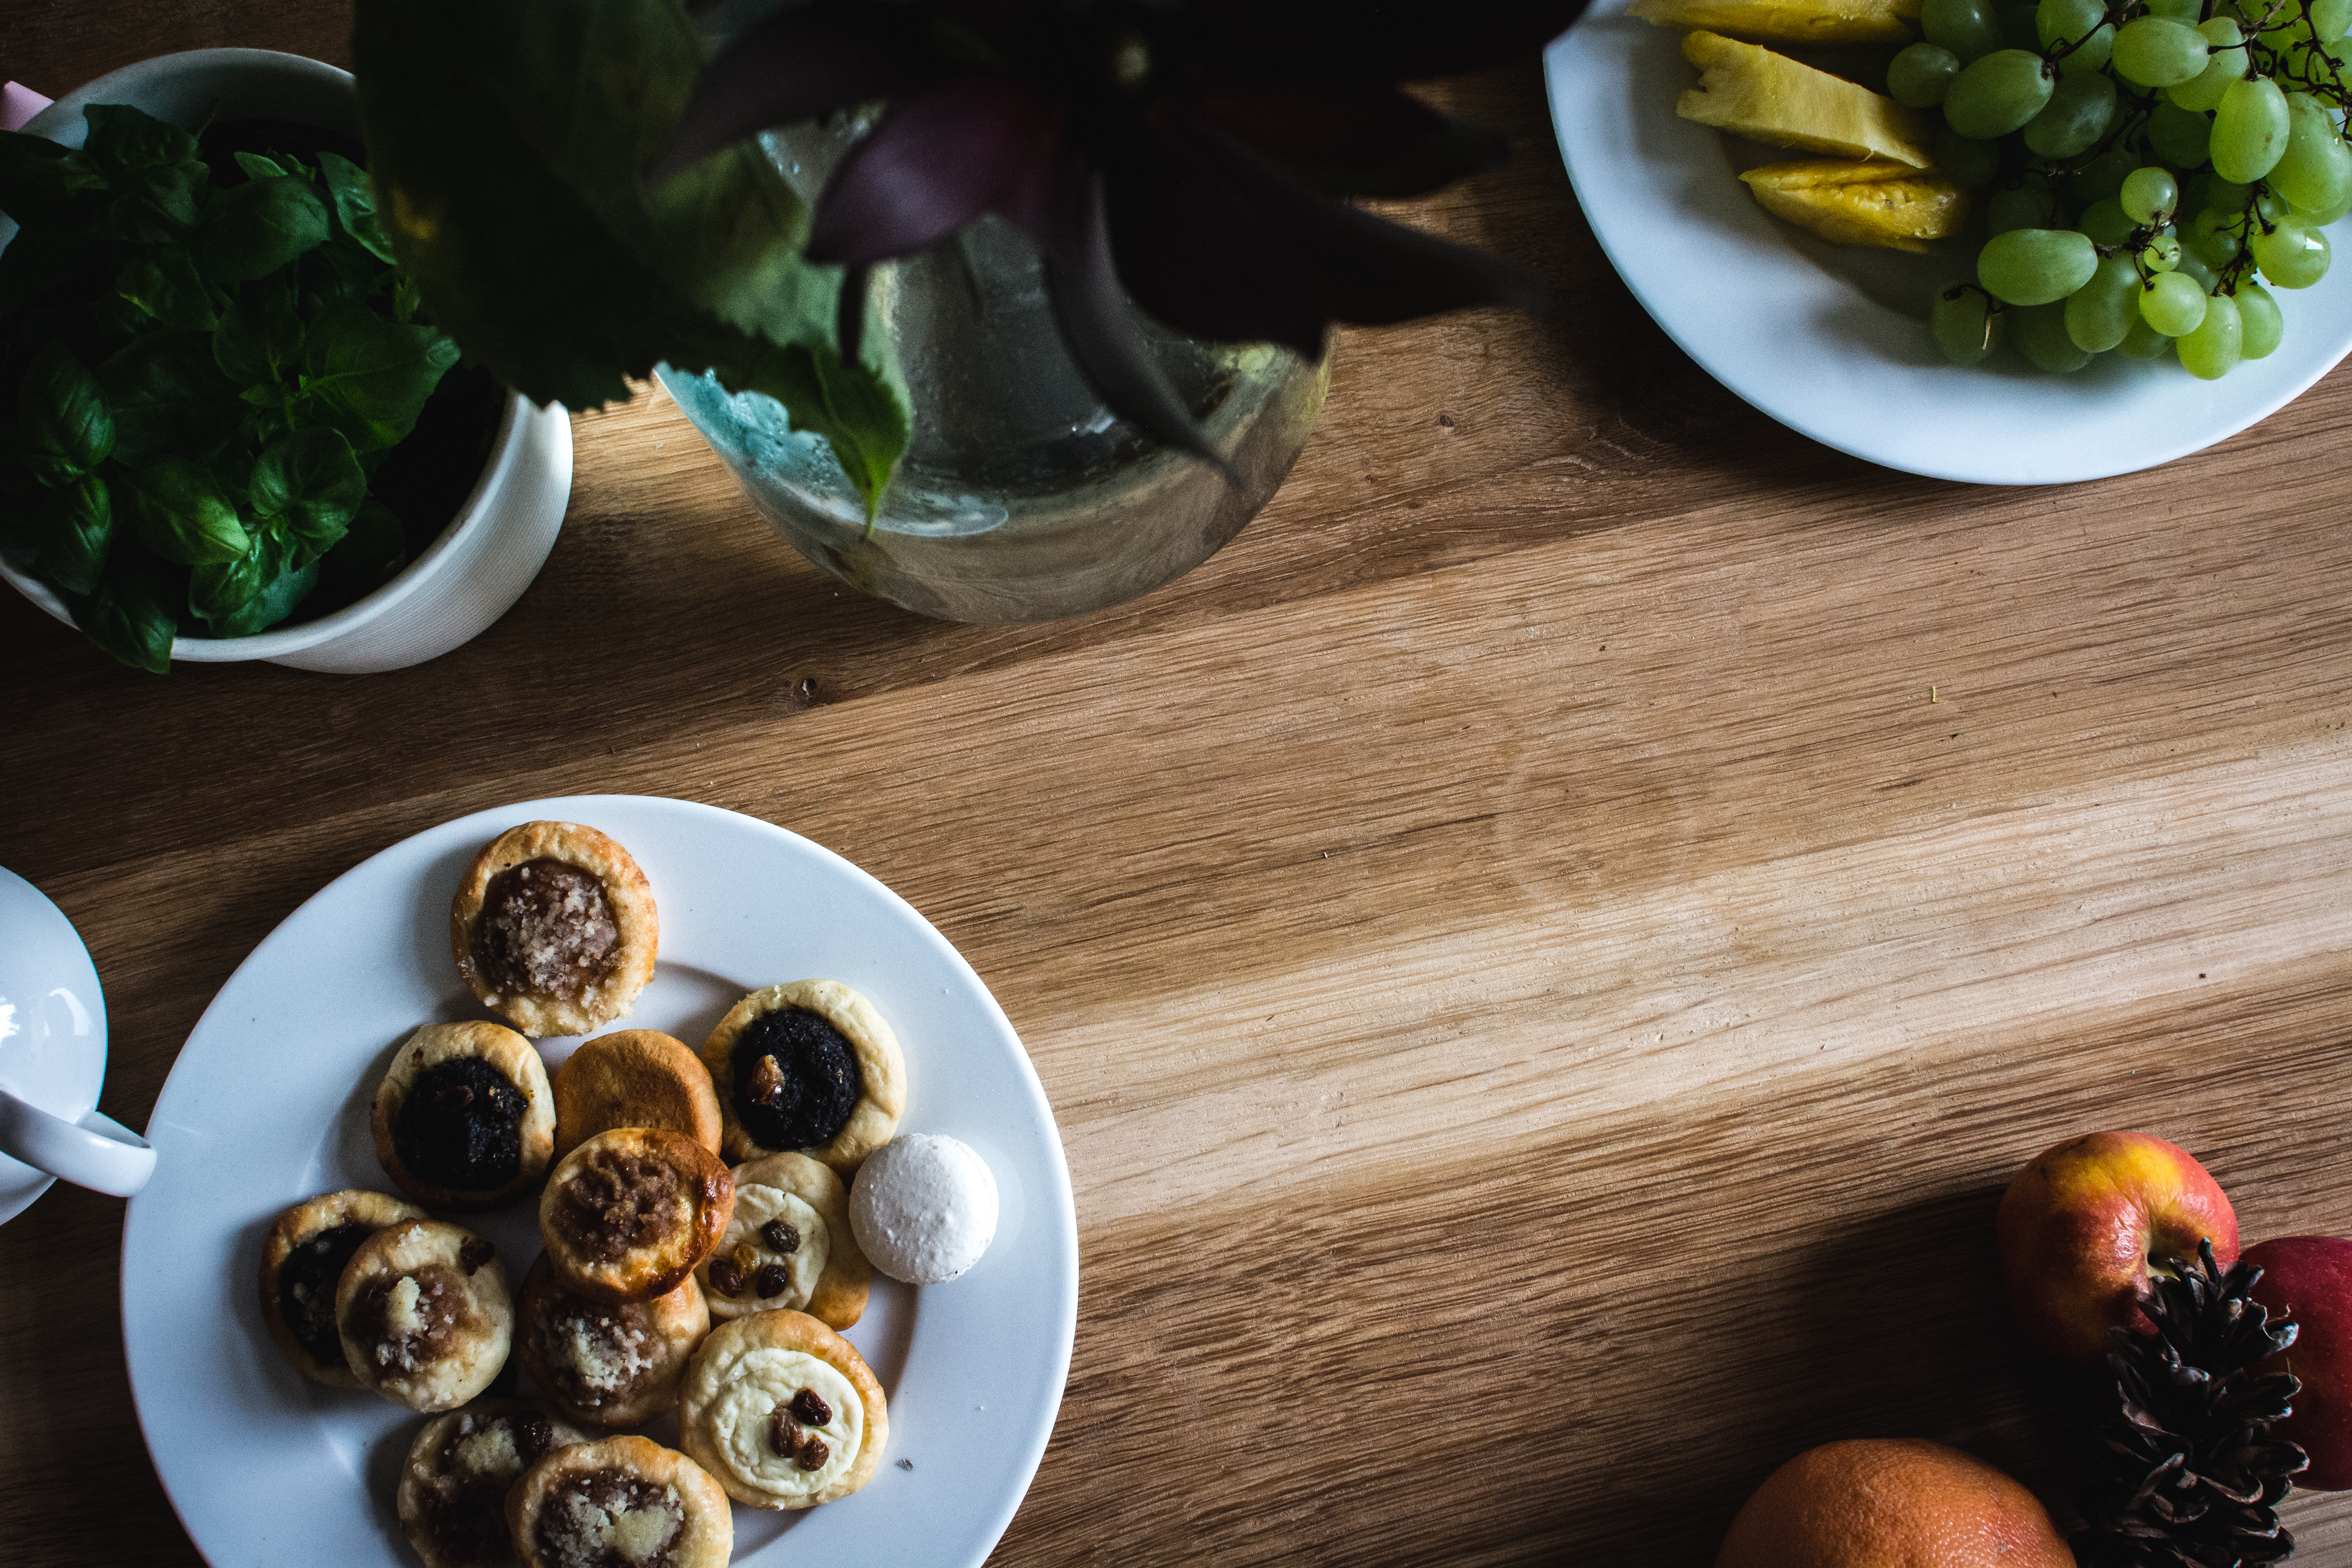
food, ingredient, dish, cuisine, olive, produce, brussels sprout, leaf vegetable, vegetable, cruciferous vegetables, superfood, recipe